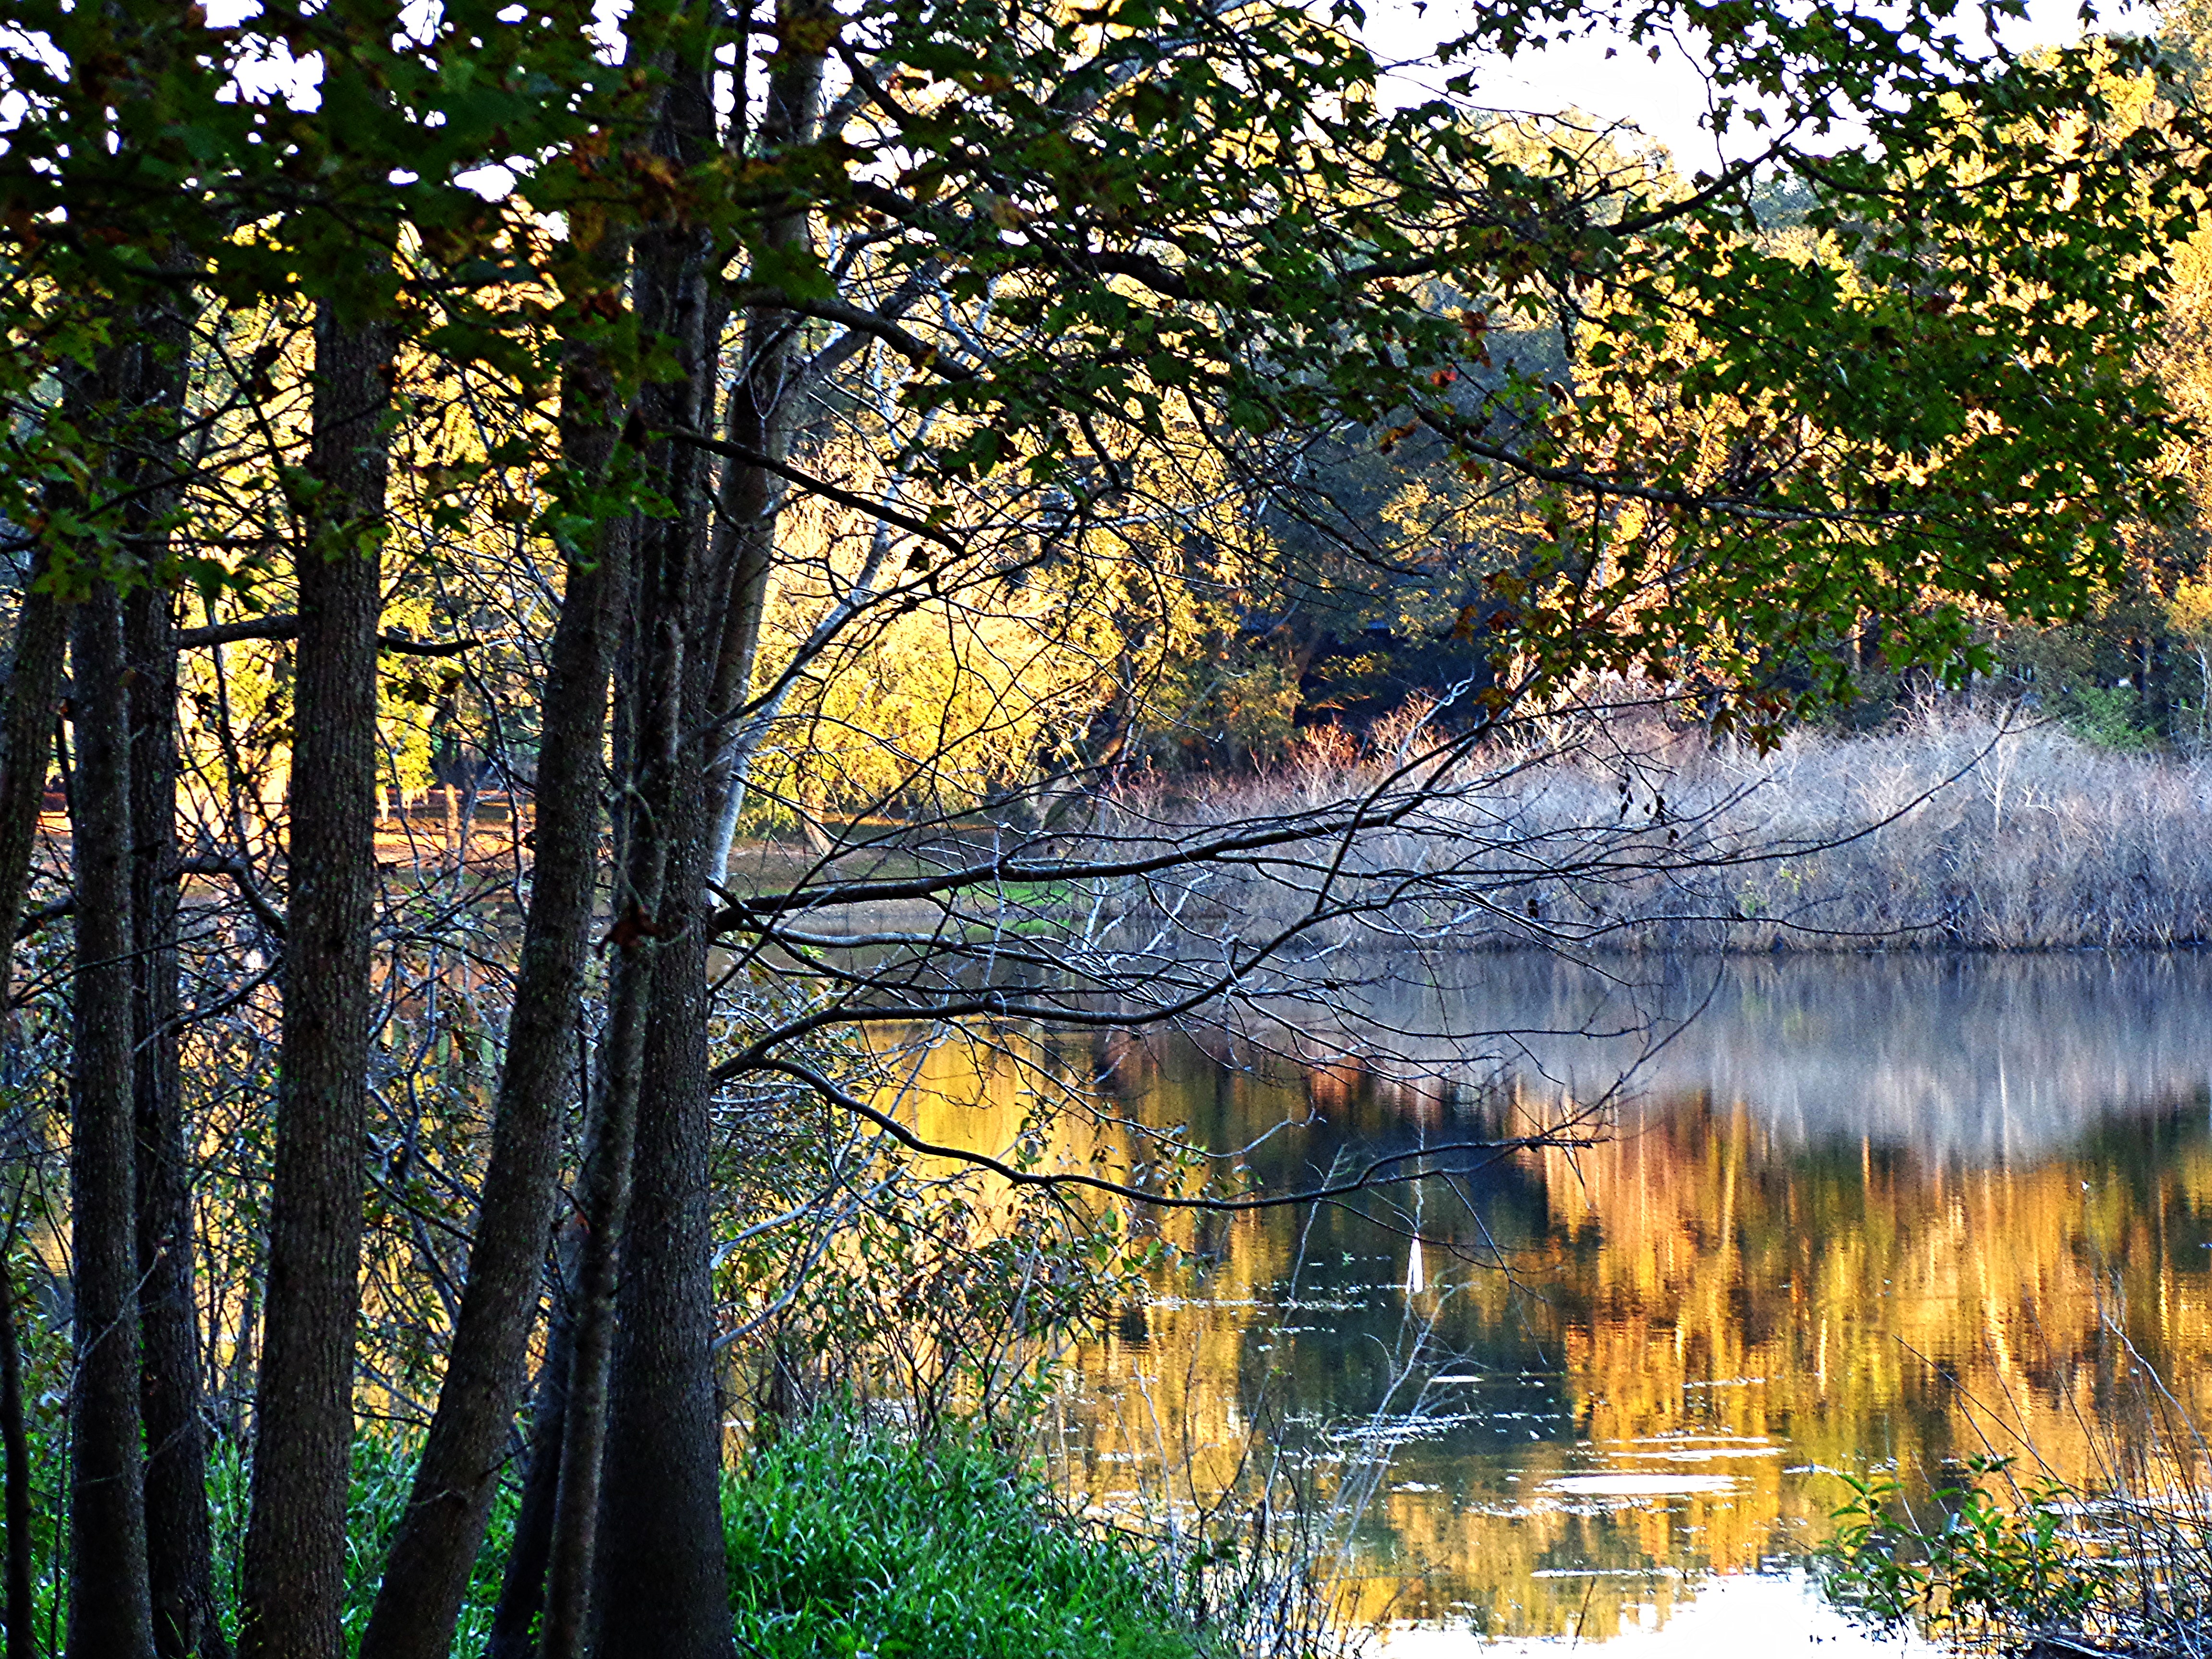
tree, nature, forest, wilderness, branch, sunlight, leaf, river, pond, reflection, autumn, park, season, wetland, reflections, sony, woodland, habitat, ecosystem, chipleyflorida, sunshinestate, olingilbert, natural environment, woody plant, bayou